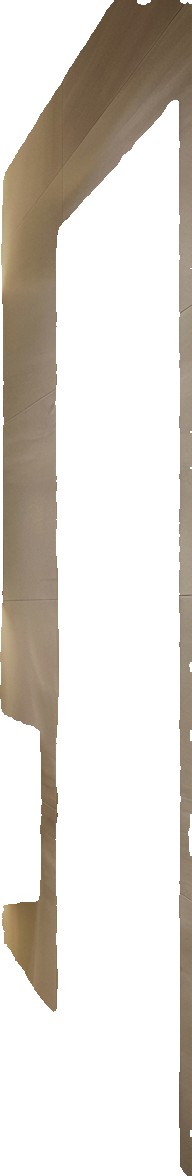
Surface category: wall